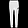
Label: Trouser